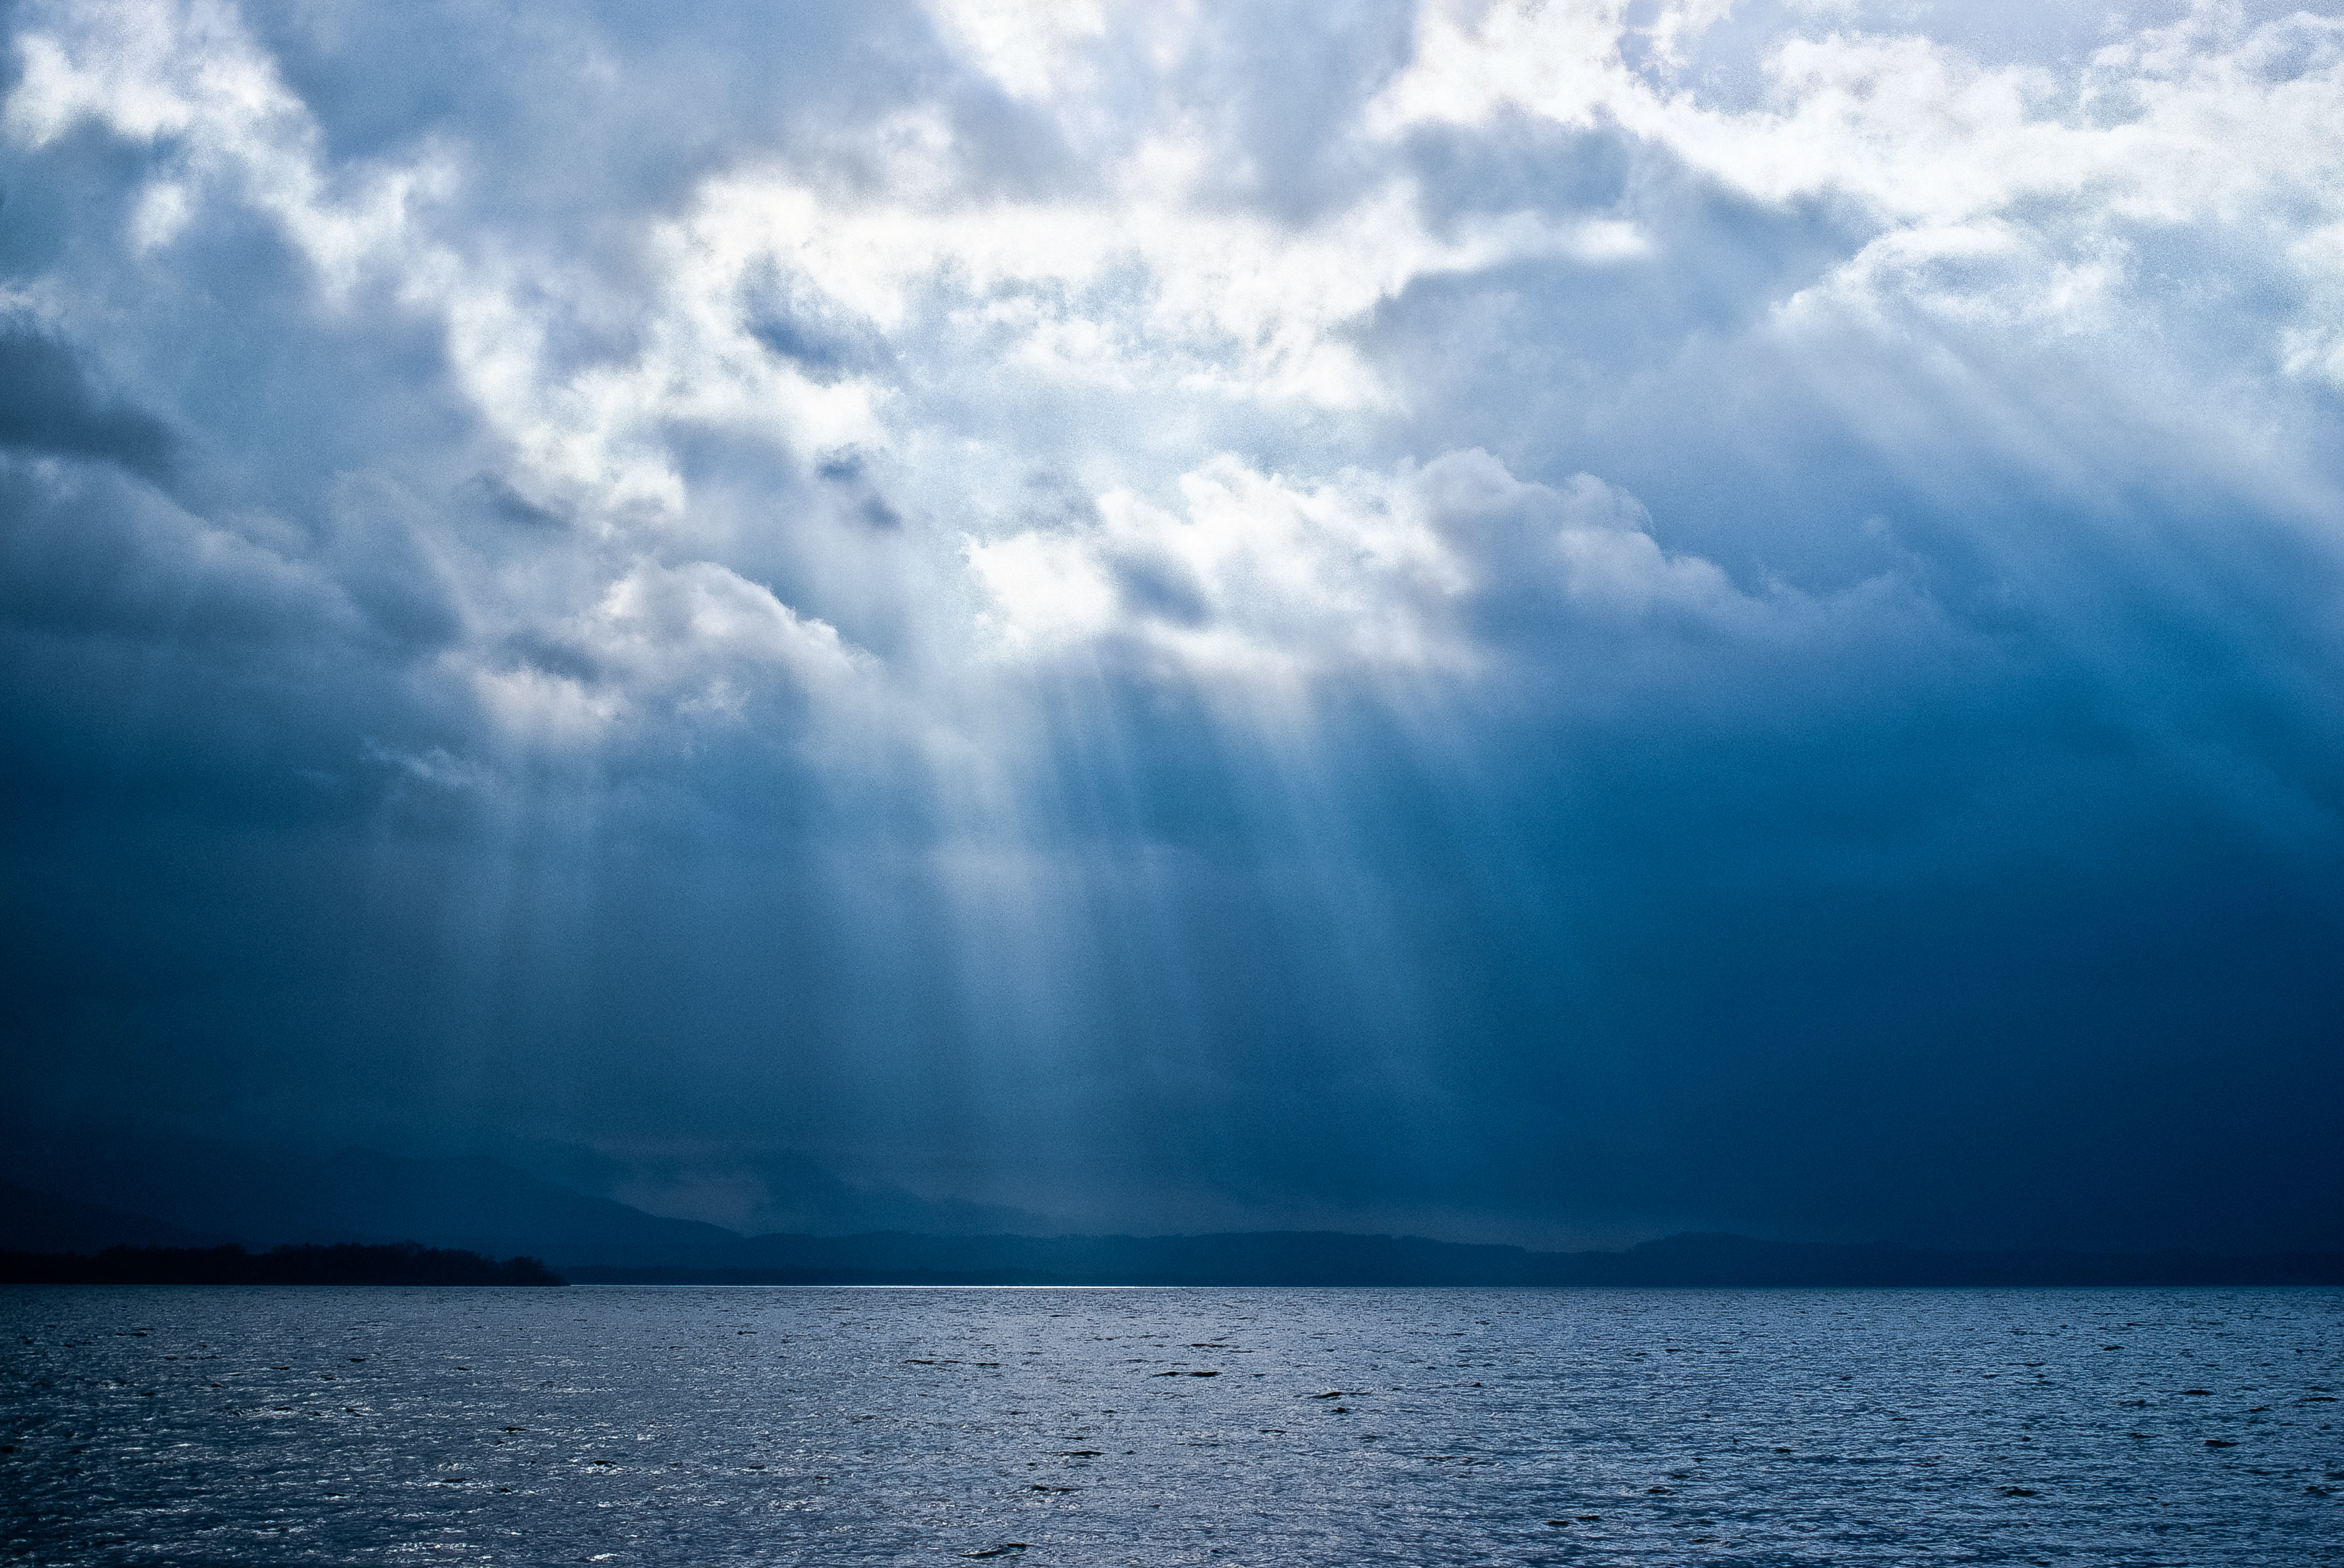
sea, water, nature, ocean, horizon, cloud, sky, sunshine, sunset, sunlight, cloudy, wave, dawn, atmosphere, dusk, seascape, weather, clouds, daylight, mountains, sunrays, meteorological phenomenon, atmospheric phenomenon, wind wave